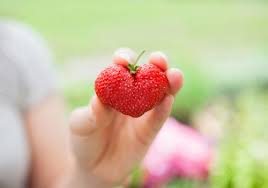
Label: Strawberry